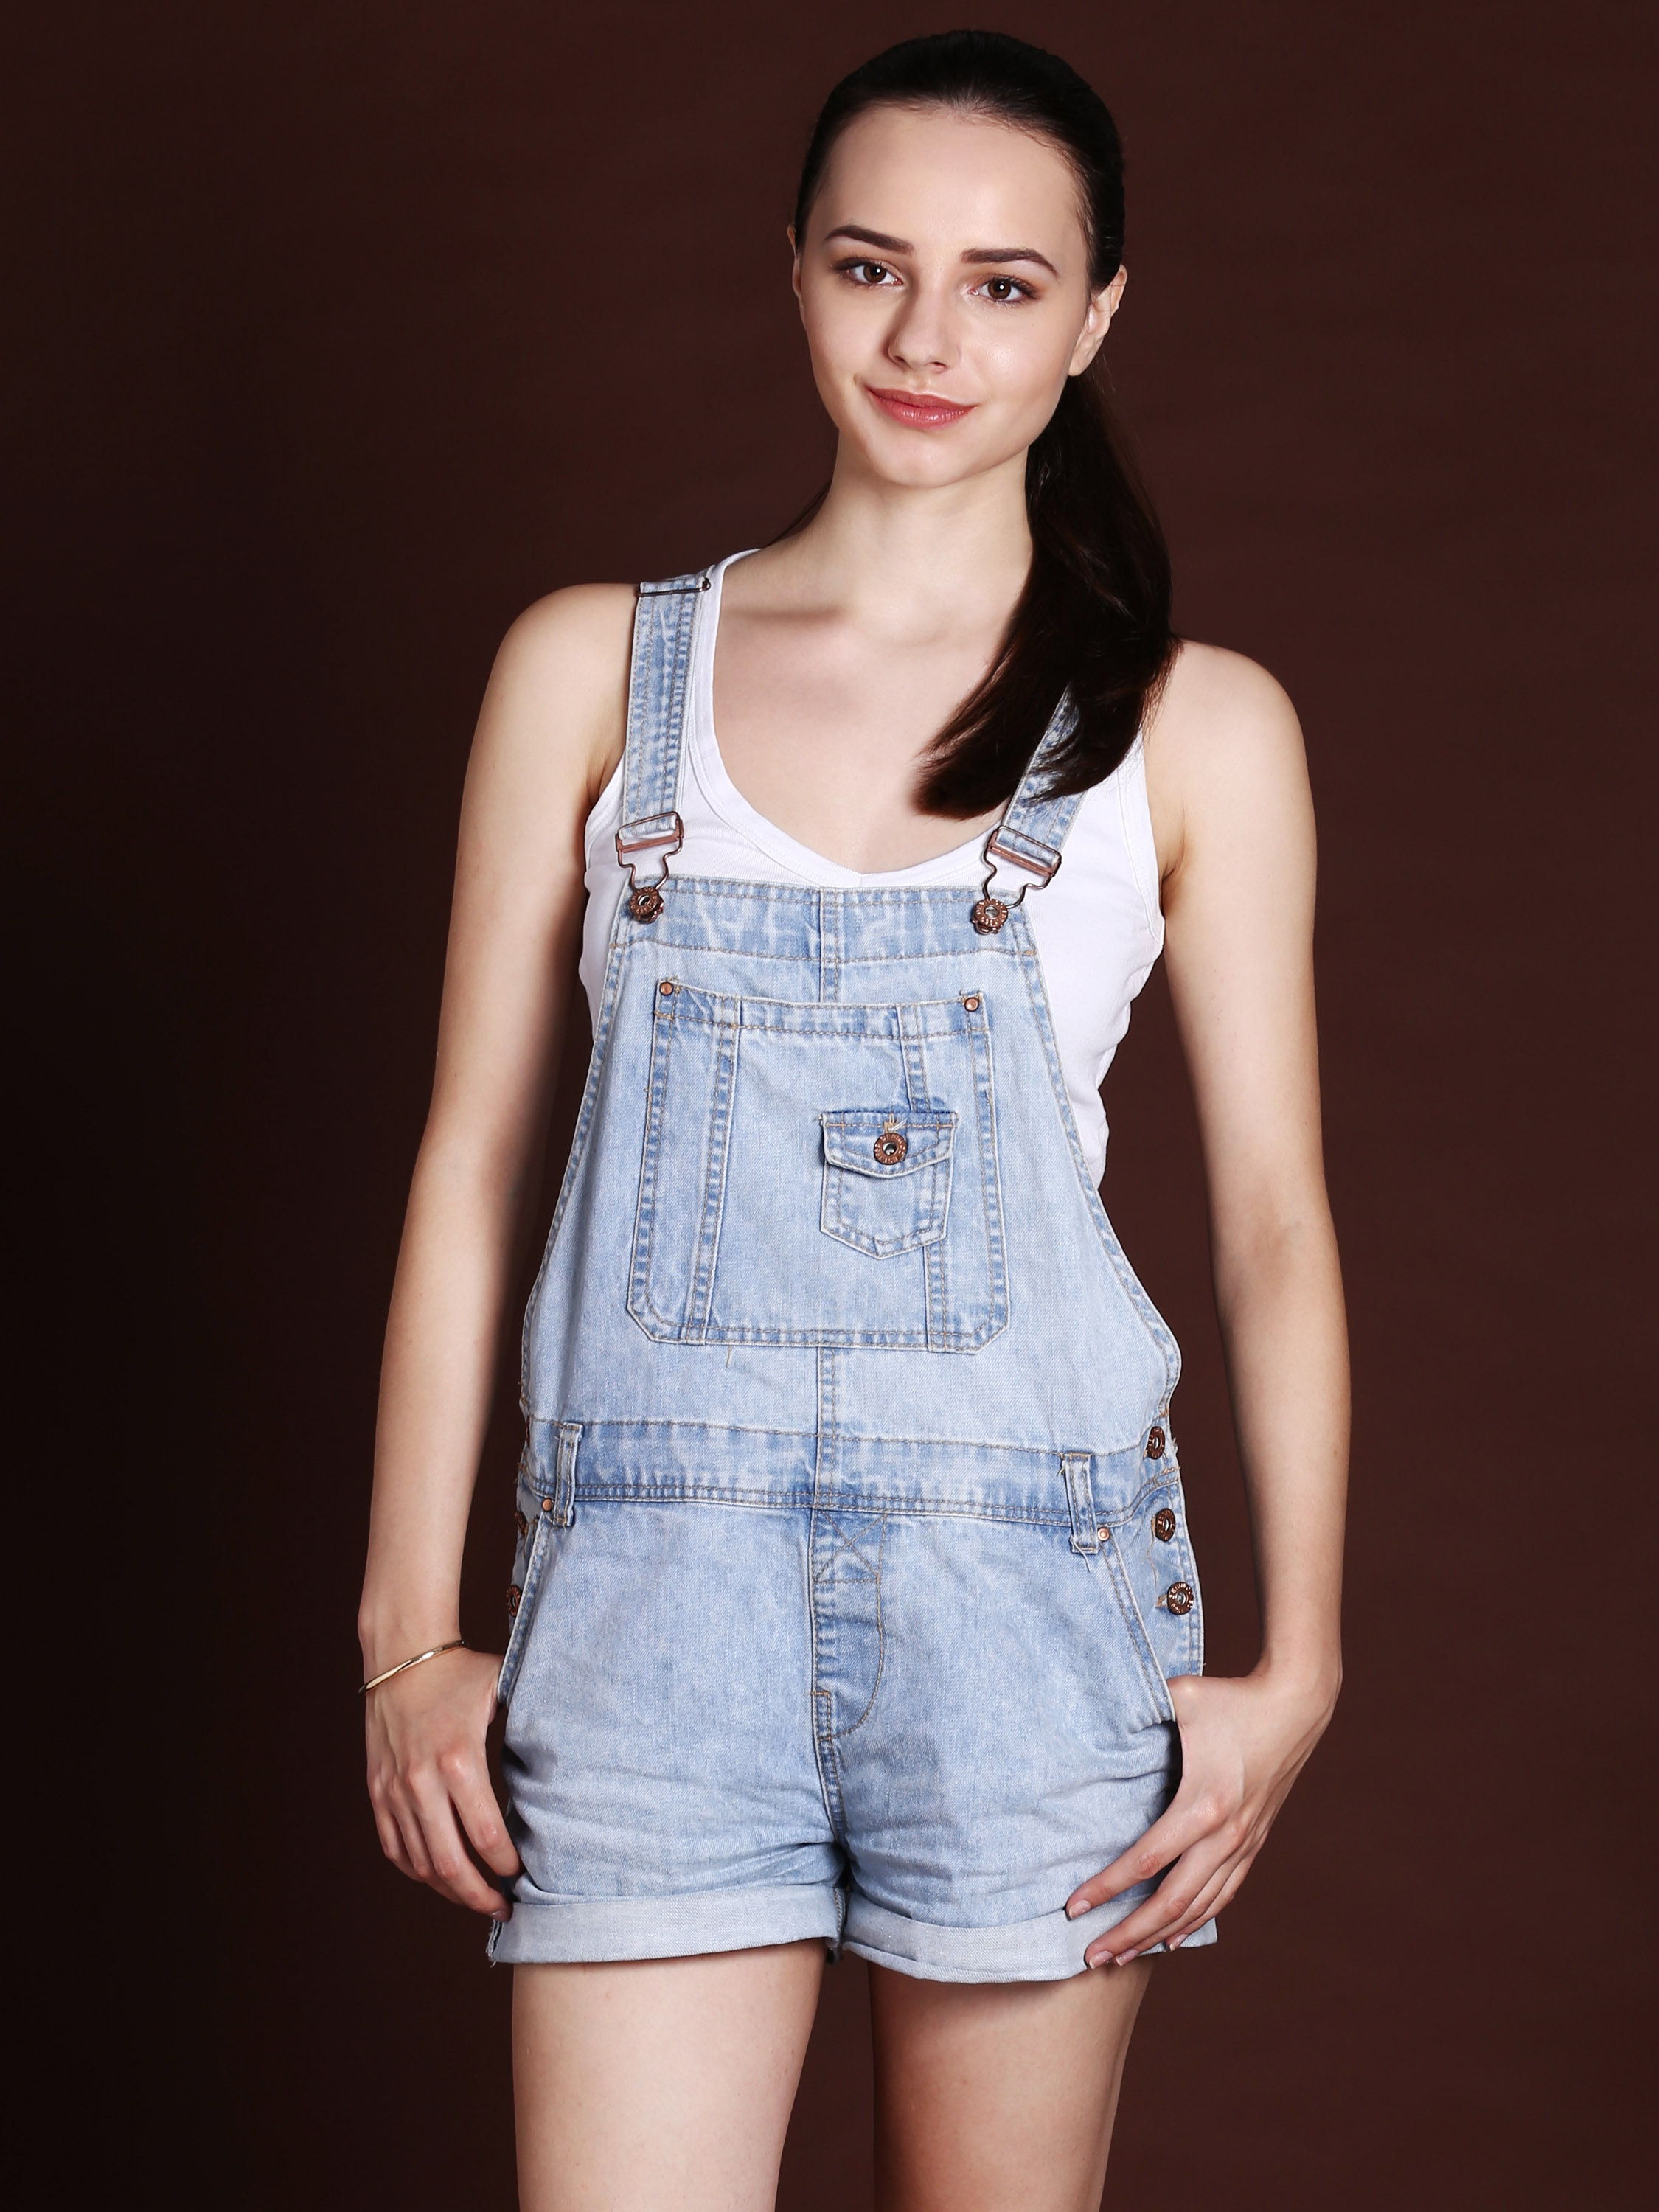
Probase Men Printed Royal Blue Tshirts
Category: Apparel / Topwear / Tshirts
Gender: Men
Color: Purple
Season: Fall 2011
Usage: Casual